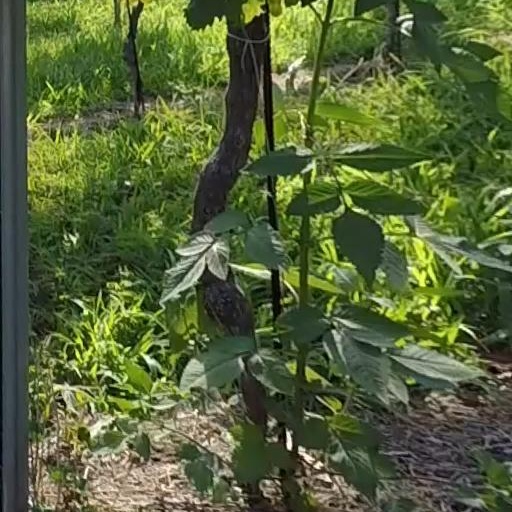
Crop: grape